Róza Csillag

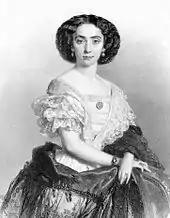
Róza Csillag by Eduard Kaiser

Róza Csillag or Rosa Herrmann-Csillag (born "Róza Goldstein", 23 October 1832 – 20 February 1892) was an Austro-Hungarian mezzo-soprano opera singer.